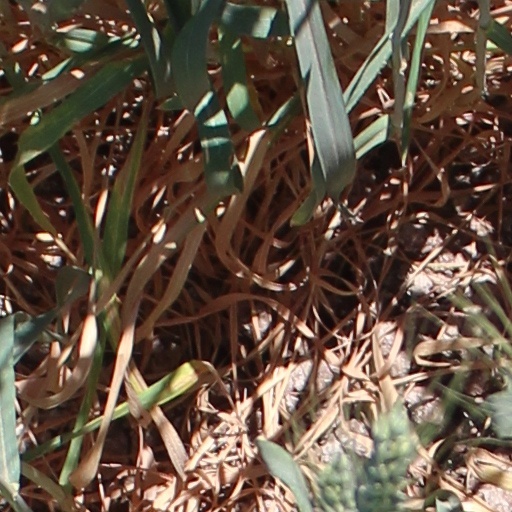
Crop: wheat